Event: Nepal Earthquake
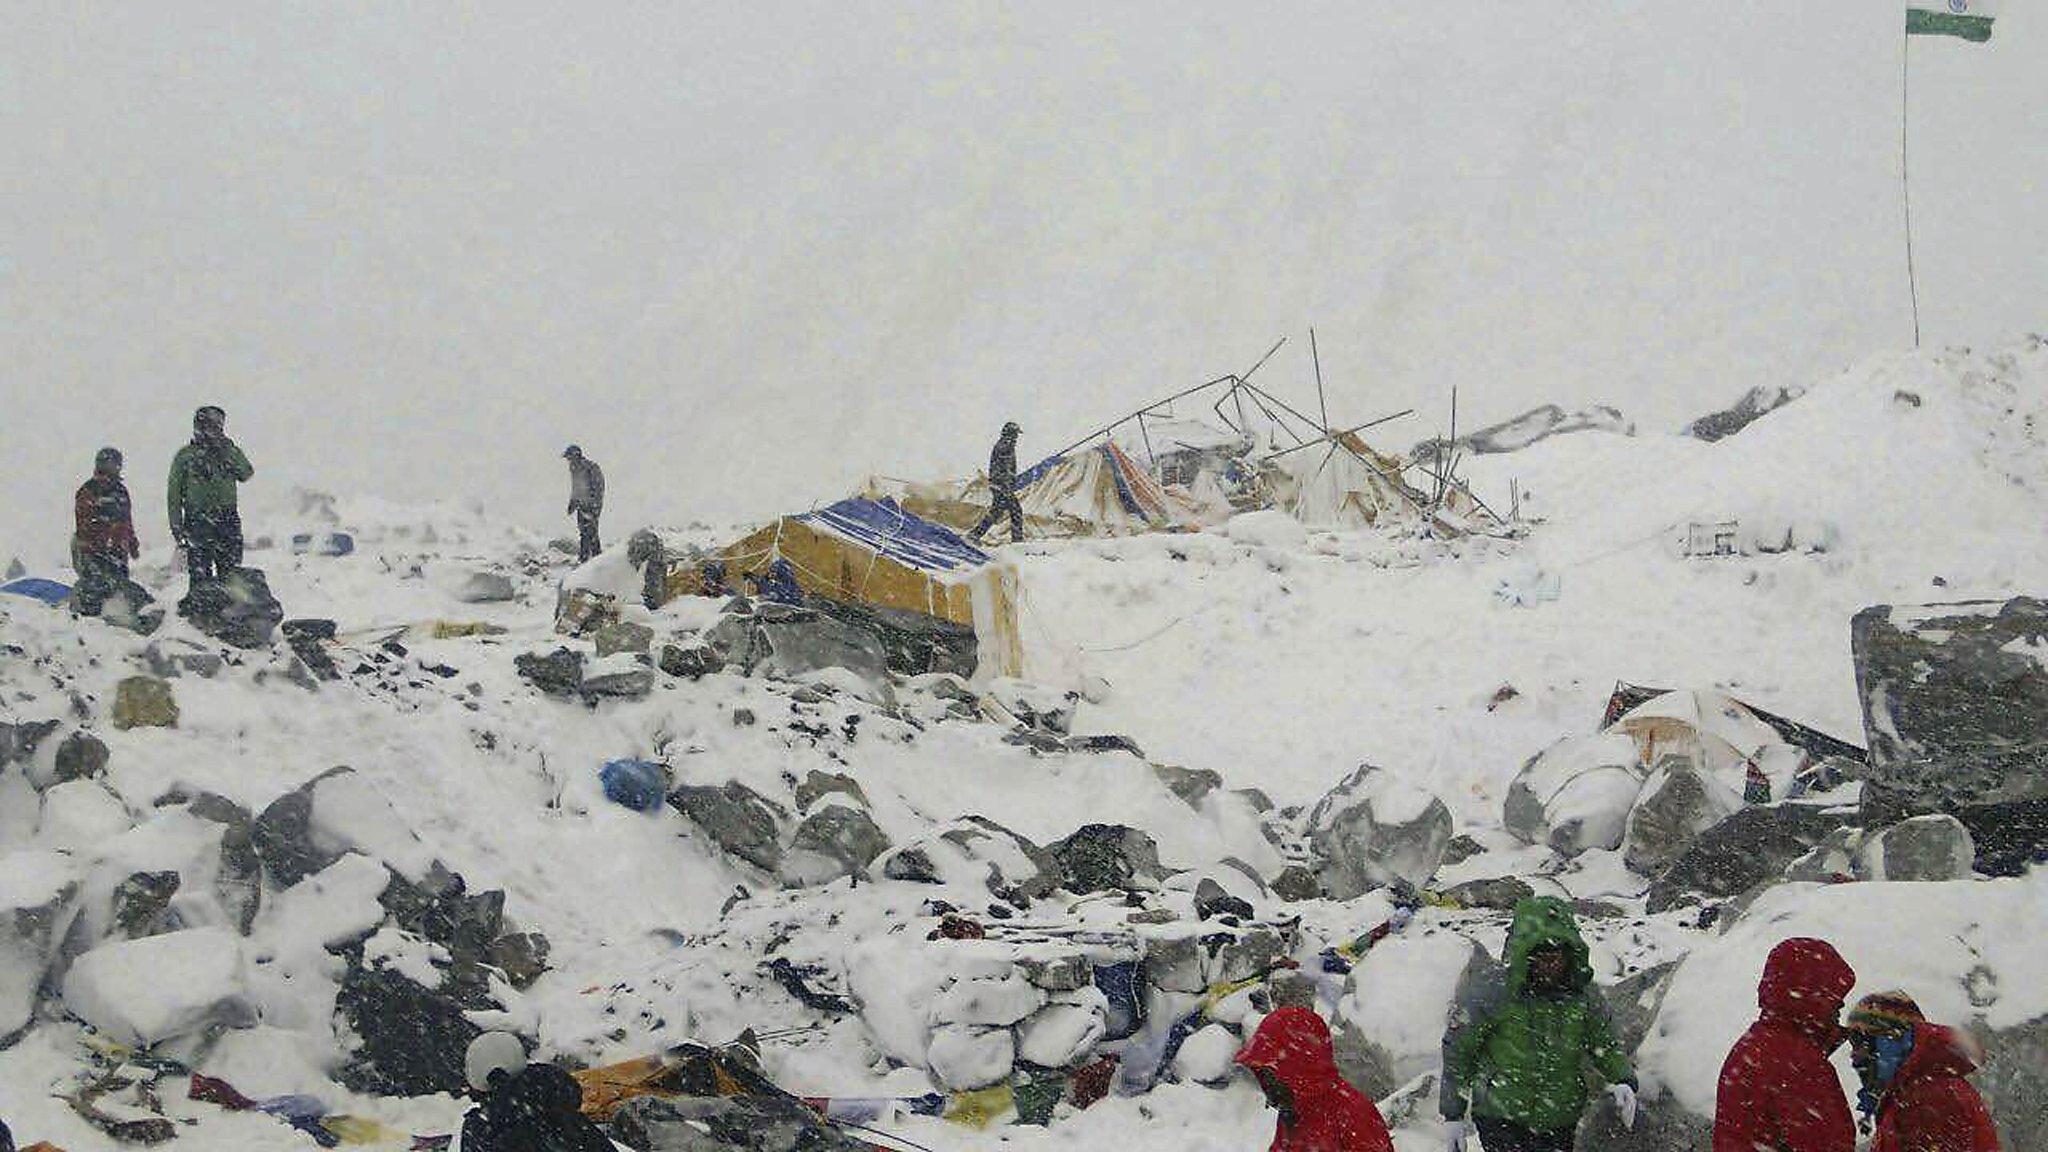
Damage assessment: damage